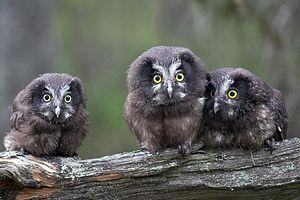
Cette liste des oiseaux au Canada provient de Bird Checklists of the World en date du mois de juillet 2018.
Cette liste des espèces d'oiseaux au Québec recense les taxons de ce groupe observés dans cette province du Canada. Elle provient de l'American Ornithologist Union en date du mois de janvier 2019. Elle comprend 470 espèces dont :